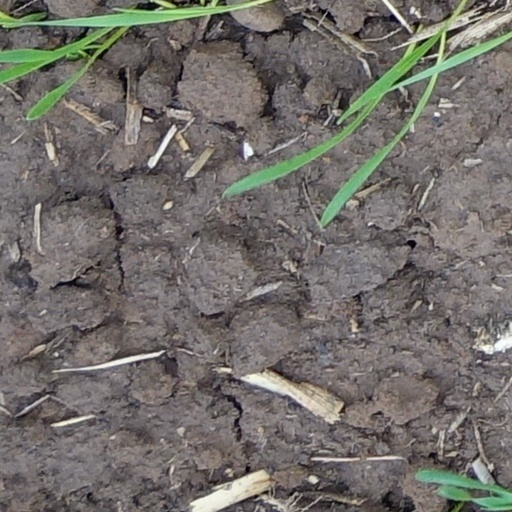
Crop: wheat